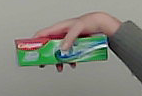
Product: colgate_toothpaste